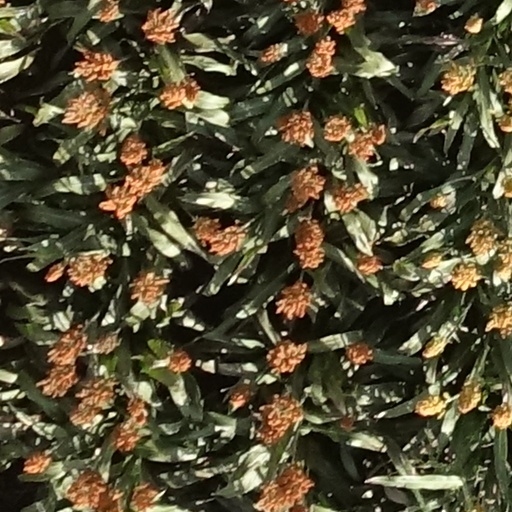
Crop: sorghum